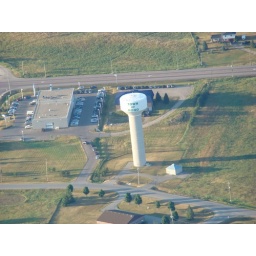
Town of Mono water tower - water towers are an inside joke in my family.